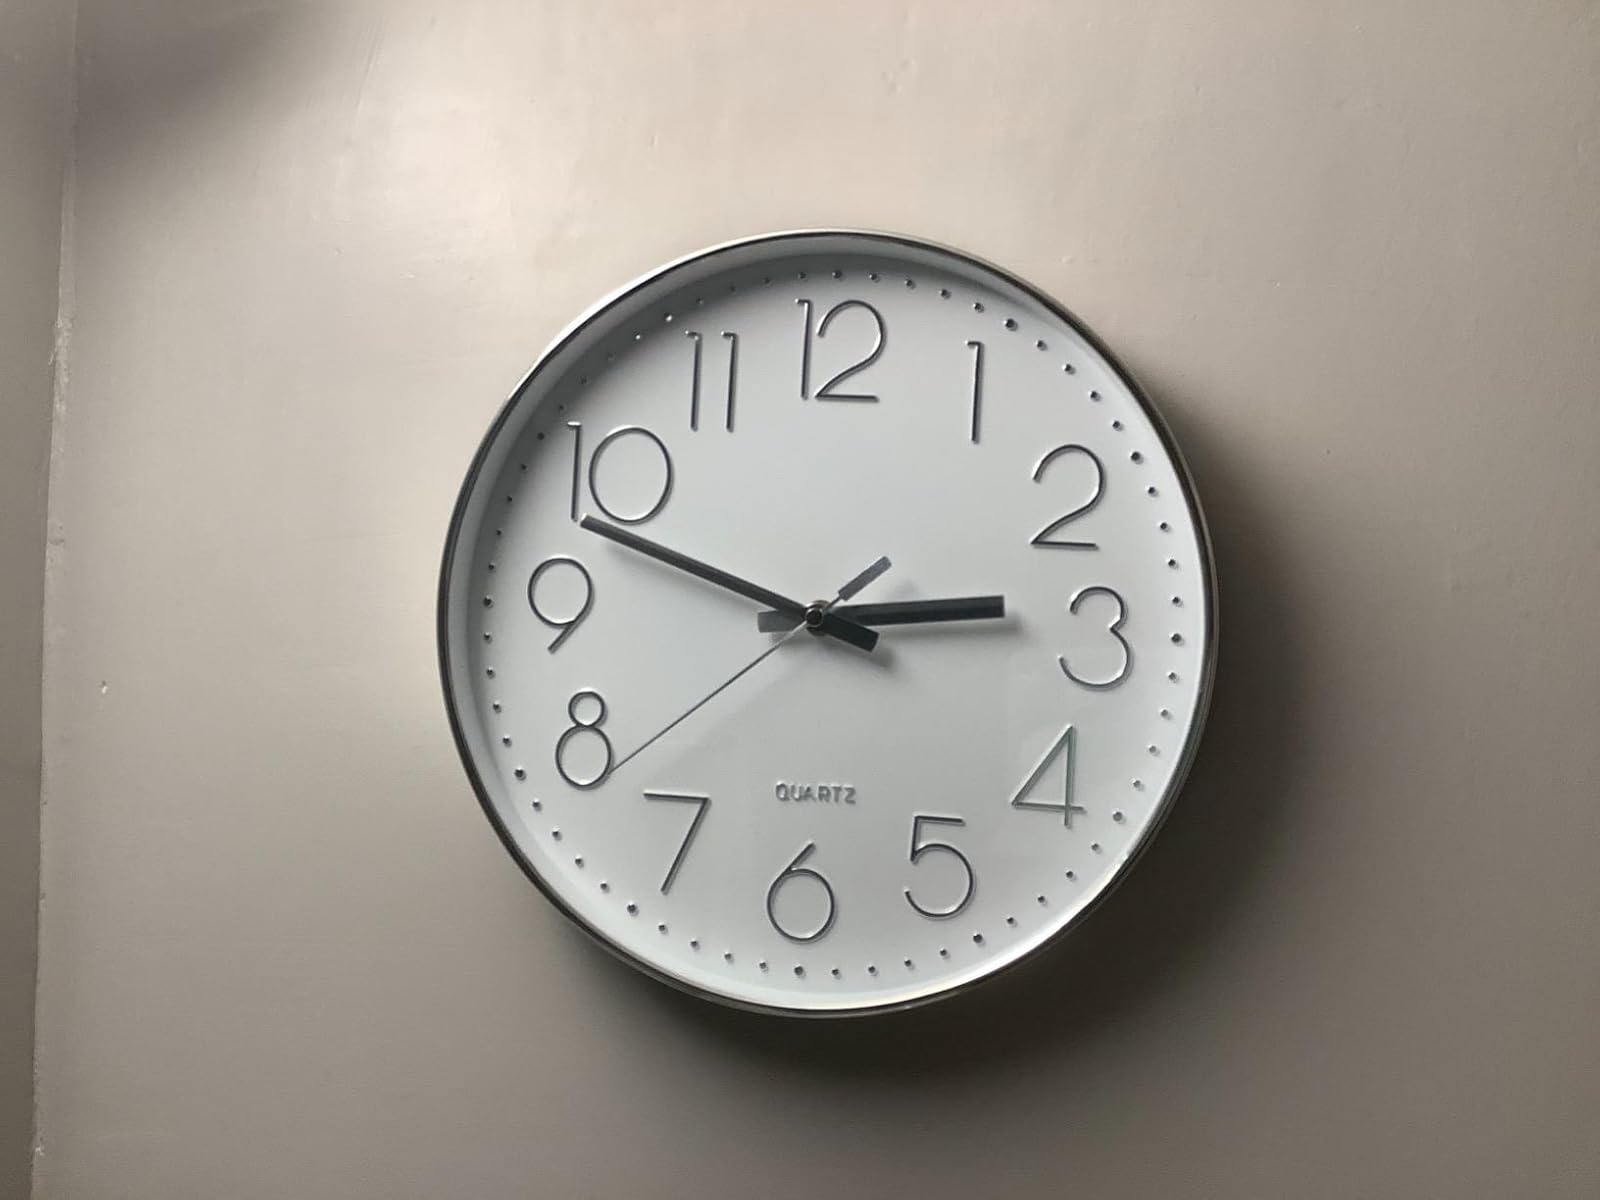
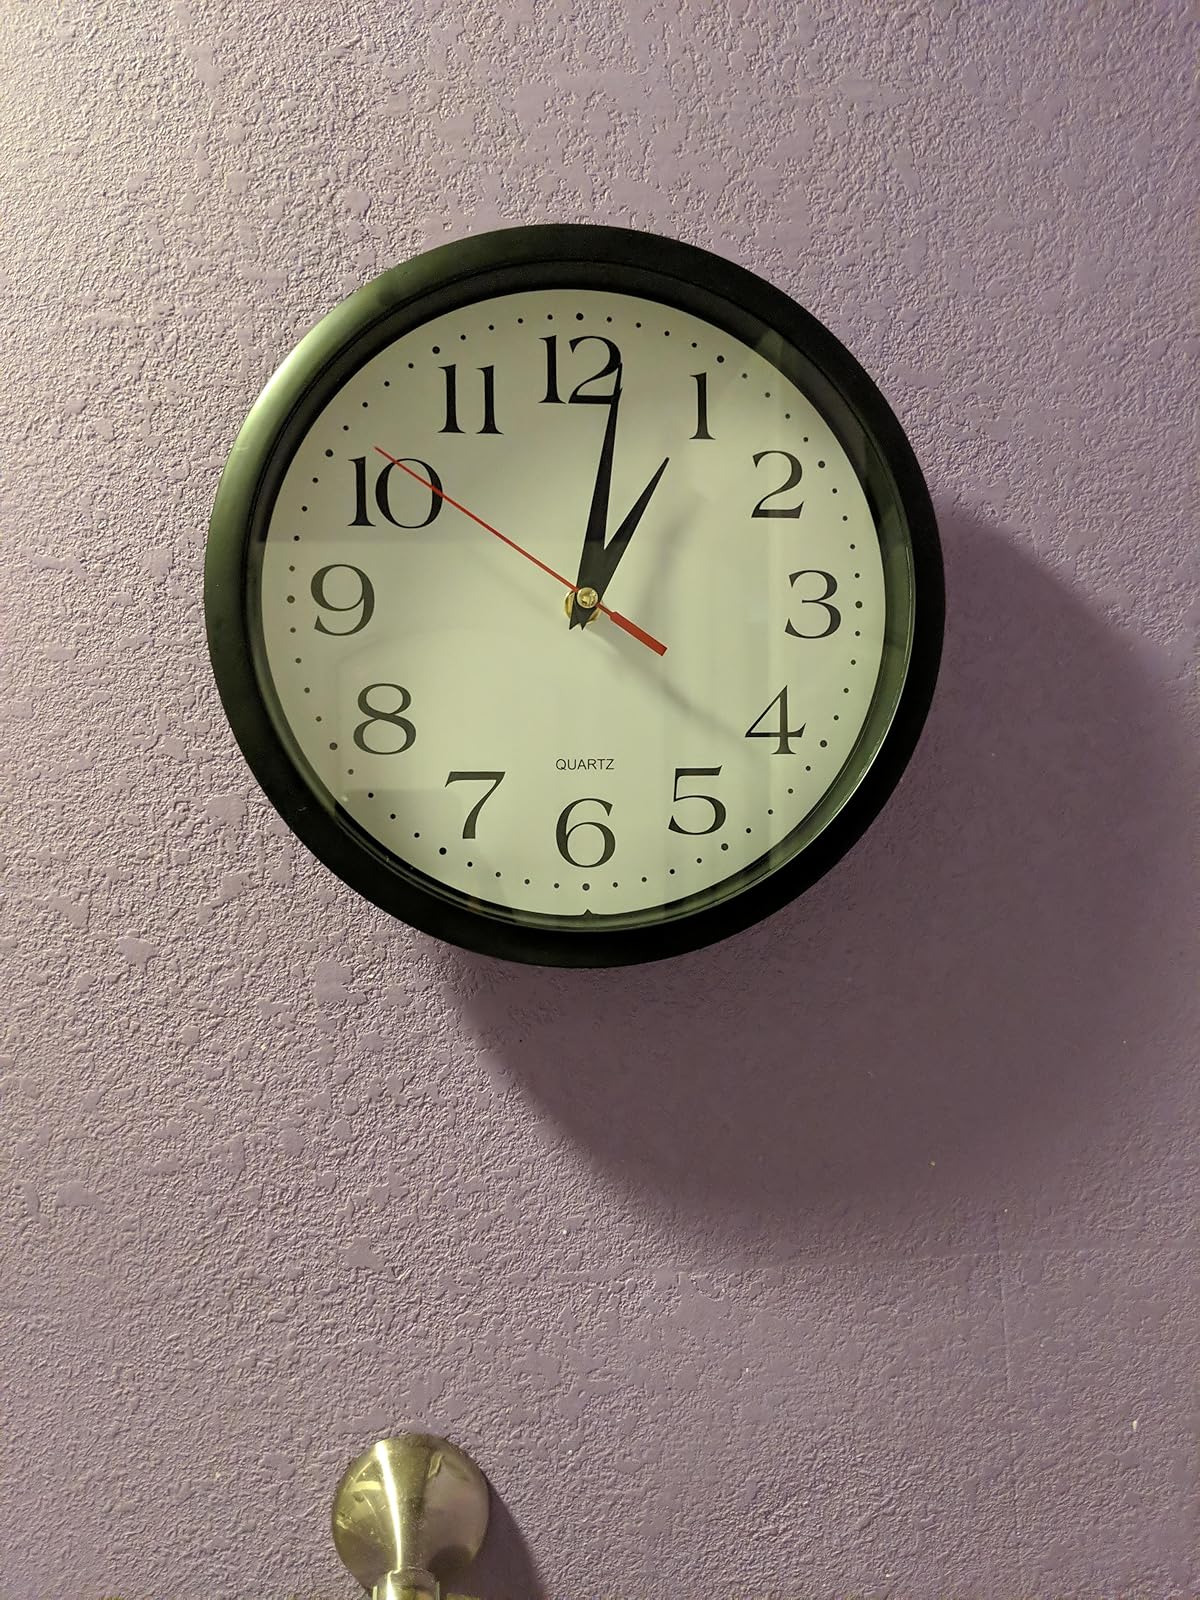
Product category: clock
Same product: no